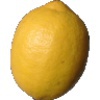
Label: lemon